Martin Gusinde

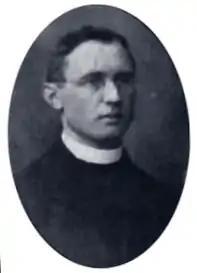
Martin Gusinde

Martín Gusinde (29 October 1886, in Breslau – 10 October 1969, in Mödling, Austria) was an Austrian priest and ethnologist famous for his work in anthropology, particularly on the Fuegians. He was one of the most notable anthropologists in Chile in the first half of the 20th century, together with Max Uhle and Aureliano Oyarzún Navarro.